Funeral

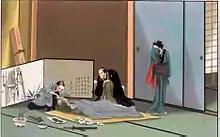
Sudangee or last offices being performed on a dead person, illustration from 1867

The first Swedish evangelical order of burial was given in Olaus Petri's handbook of 1529. From the medieval order, it had only kept burial and cremation. The funeral where the priest blessed the recently deceased, which after the Reformation came to be called a reading, was forbidden in the church order of 1686, but was taken over by lay people instead. It was then followed by the wake, which was banned by the church law in 1686, when it was often considered degenerate to do dancing and games where beer and brandy were served. It came however, to live on in the custom of "singing out corpses". In older times, the grave was often shoveled closed during the hymn singing. During the 17th century, homilies became common, they were later replaced by grift speeches, which, however, never became mandatory. In 1686, it was decided that those who had lived a Christian life should be "honestly and properly buried in a grave". It also determined that the burial would be performed by a priest in the Church of Sweden (later some religious communities were given the right to bury their dead themselves). Burial could only take place at a burial site intended for the purpose. Loss of honorable burial became a punishment. A distinction was made between silent burial (for some serious criminals) and quiet burial without singing and bell ringing and with abbreviated ritual (for some criminals, unbaptized children and for those who committed suicide). Church burial was compulsory for members of the Church of Sweden until 1926, when the possibility was opened for civil burial.